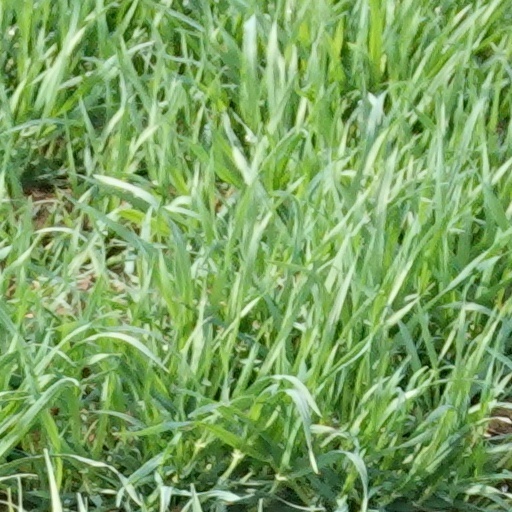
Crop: wheat